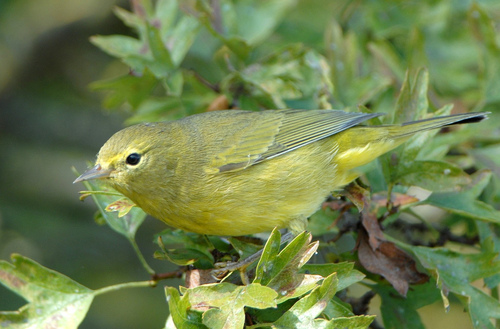
a small bird greenish yellow all over has black eyes, small beak and its wingtips are bluish.
this yellow bird has a short, pointed beak, and bluish-grey primaries.
a small yellow bird with a small head and a pointy gray beak.
this bird has a yello belly and breast with a short pointy bill.
this bird has a yellow crown, a yellow breast, and a grey wing
this bird is yellow with black and has a long, pointy beak.
a yellow bird with a black wingbars, rectrices and the bill is short and pointeda yellow bird with dirty colors including grey to brown and a short sharp bill.
this bird has wings that are black and has a yellow belly
this bird has a light beck, black eye and body colors are yellow, gray with black.
Species: Orange Crowned Warbler